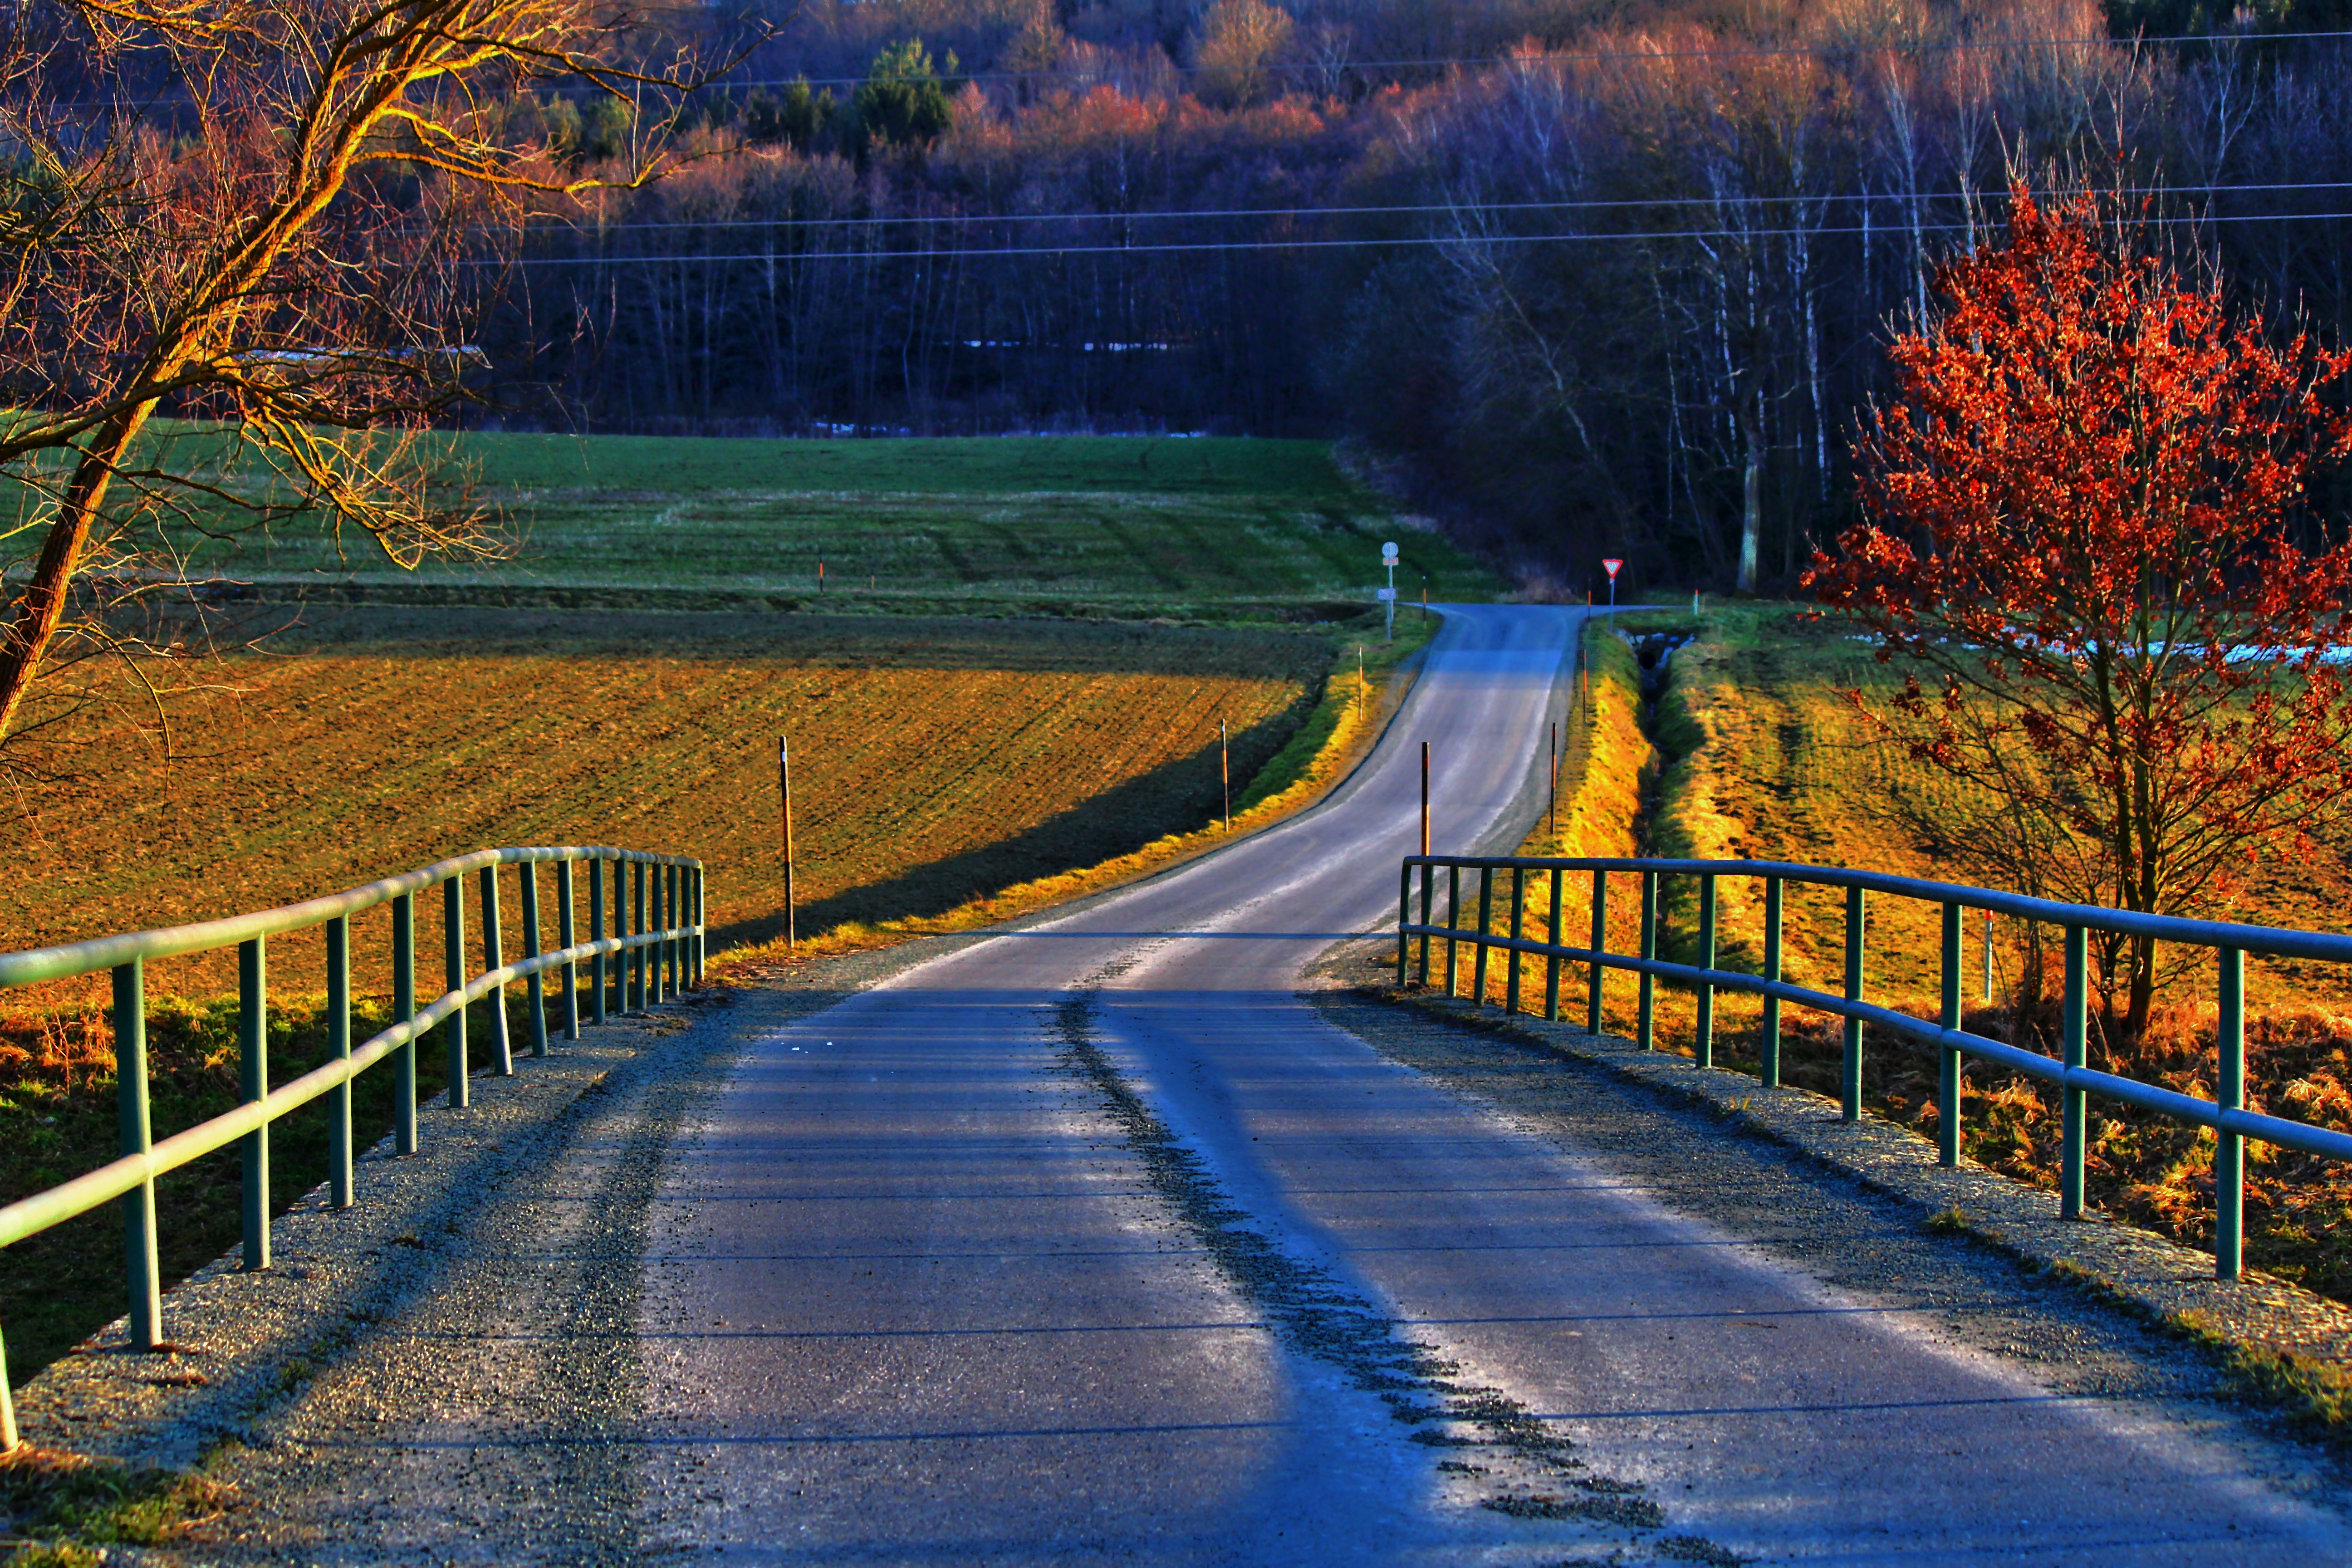
landscape, tree, water, bridge, night, sunlight, morning, flower, river, country road, walkway, cityscape, dusk, evening, reflection, color, autumn, season, waterway, hdr image